Shibasaki Station

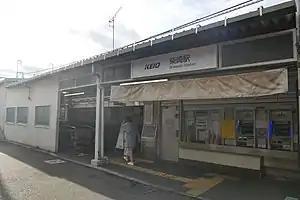
Shibasaki Station south exit, October 2019

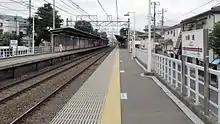
Platforms of Shibasaki Station in July 2013

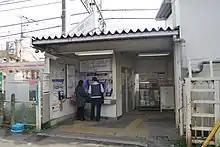
North exit, 2019

Shibasaki Station is served by the Keio Line, and is located 13.3 kilometers from the starting point of the line at Shinjuku Station.